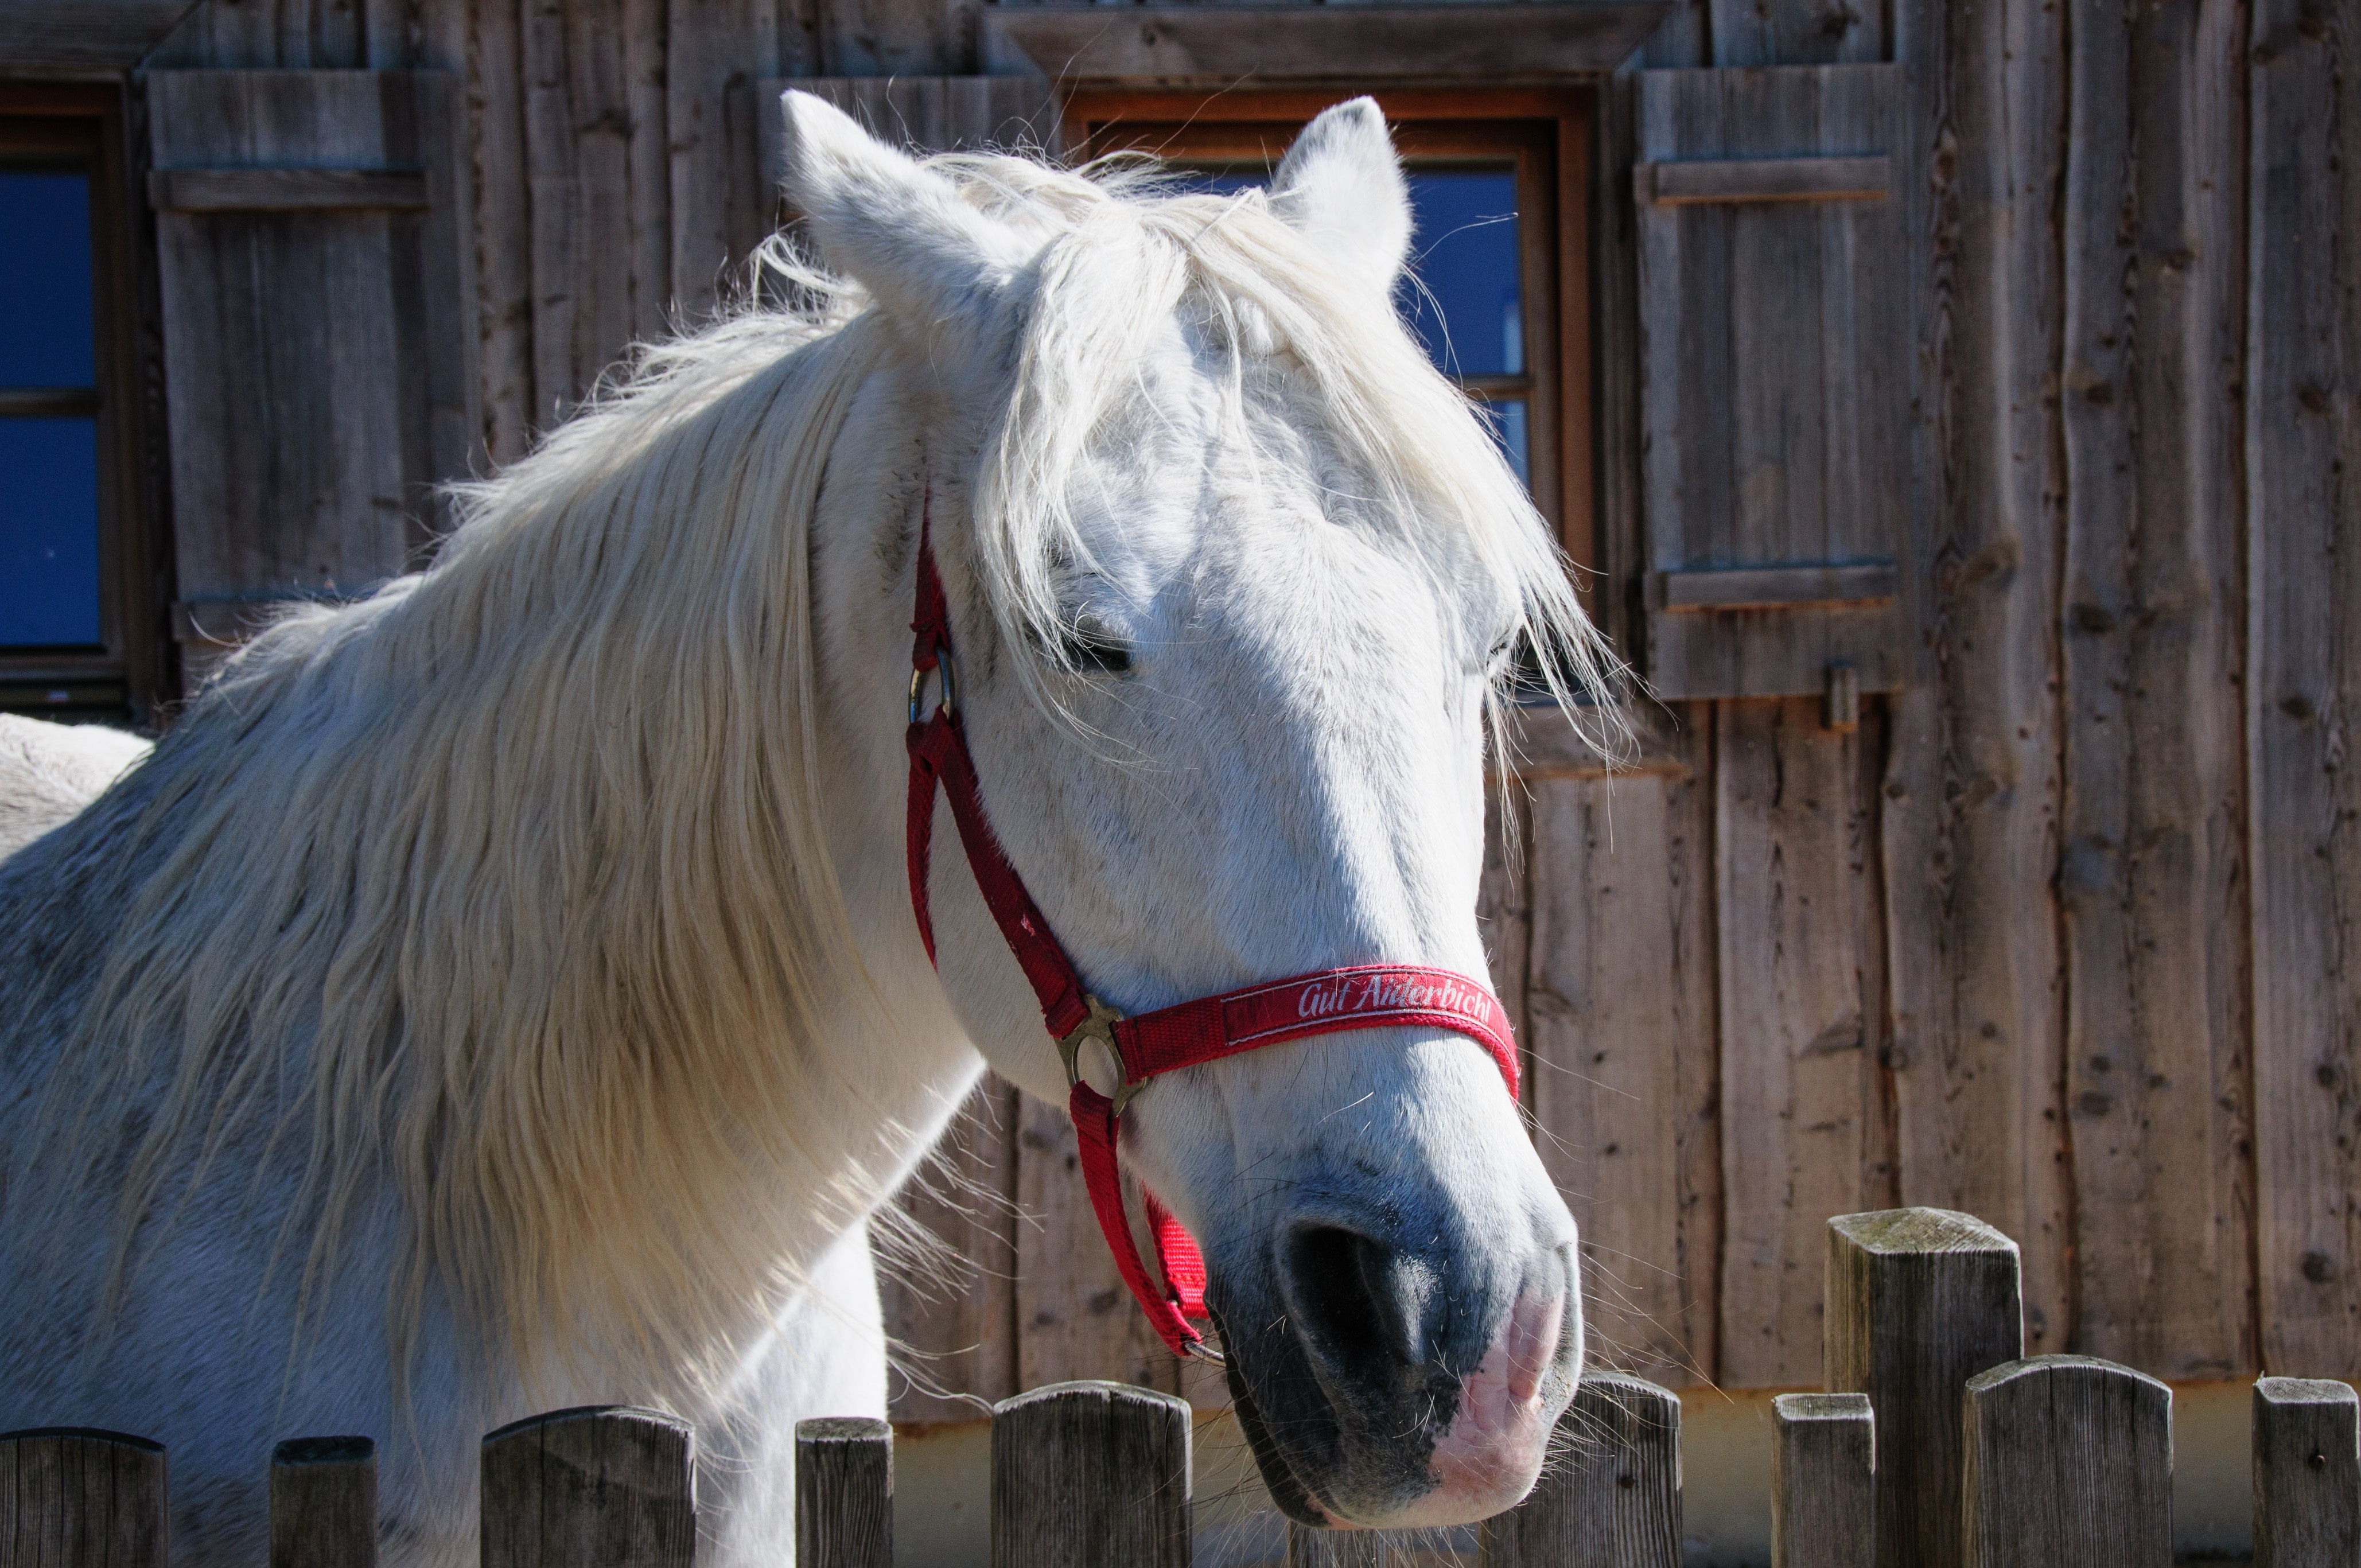
winter, animal, horse, mammal, stallion, mane, stall, sanctuary, mare, mold, friendly, nostrils, white horse, pack animal, horse like mammal